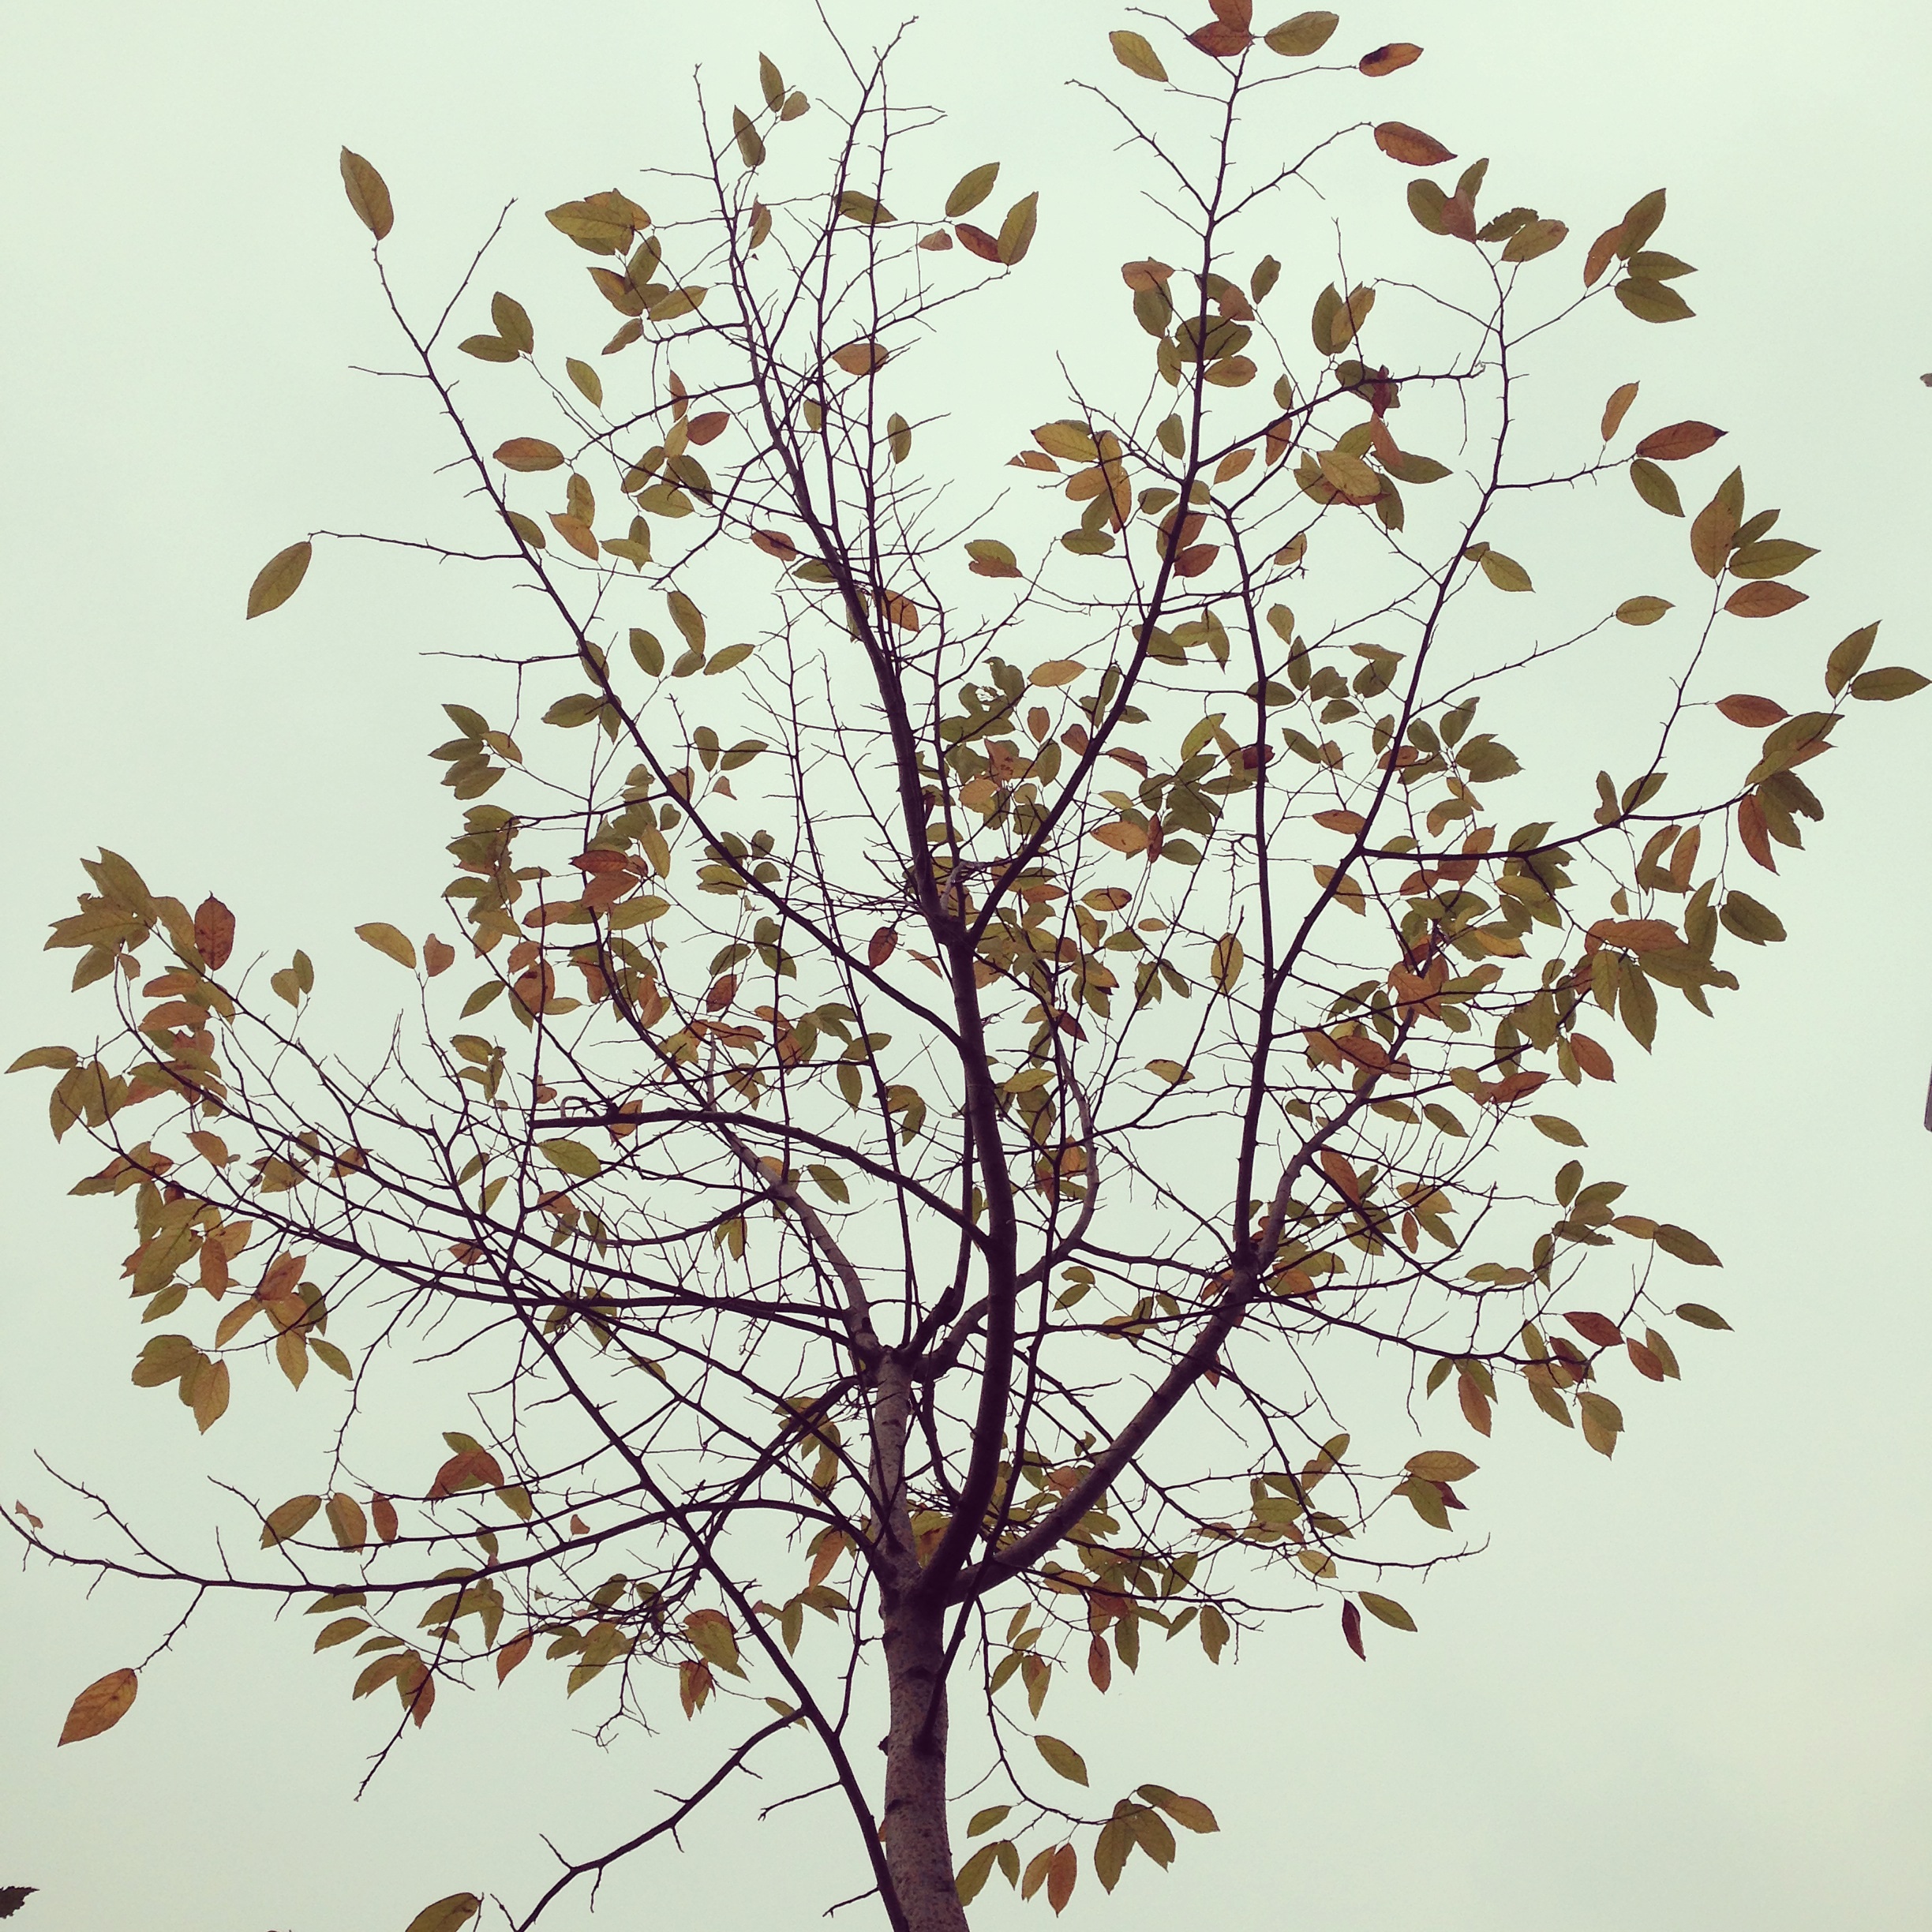
tree, branch, blossom, plant, leaf, flower, autumn, botany, flora, twig, plant stem, woody plant